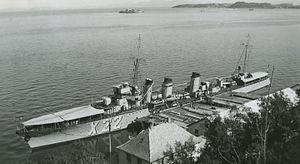
Le Léopard est un contre-torpilleur de la classe Jaguar ayant servi dans la marine française avant et pendant la Seconde Guerre mondiale.